Yu Hsiu Ku

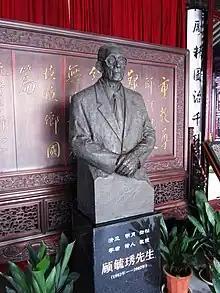
Statue of Ku at the Gu Yuxiu Memorial in Wuxi

Yu Hsiu Ku or Gu Yuxiu (December 24, 1902 – September 9, 2002) was a Chinese-American electrical engineer, musician, novelist, poet, and politician. A polymathic academic, he was one of the first Chinese people to earn a doctorate from the Massachusetts Institute of Technology, in 1928, and became a leader in higher education in China until the fall of the Republic of China in 1949. Afterwards, he worked for many years as a professor of electrical engineering at the University of Pennsylvania.